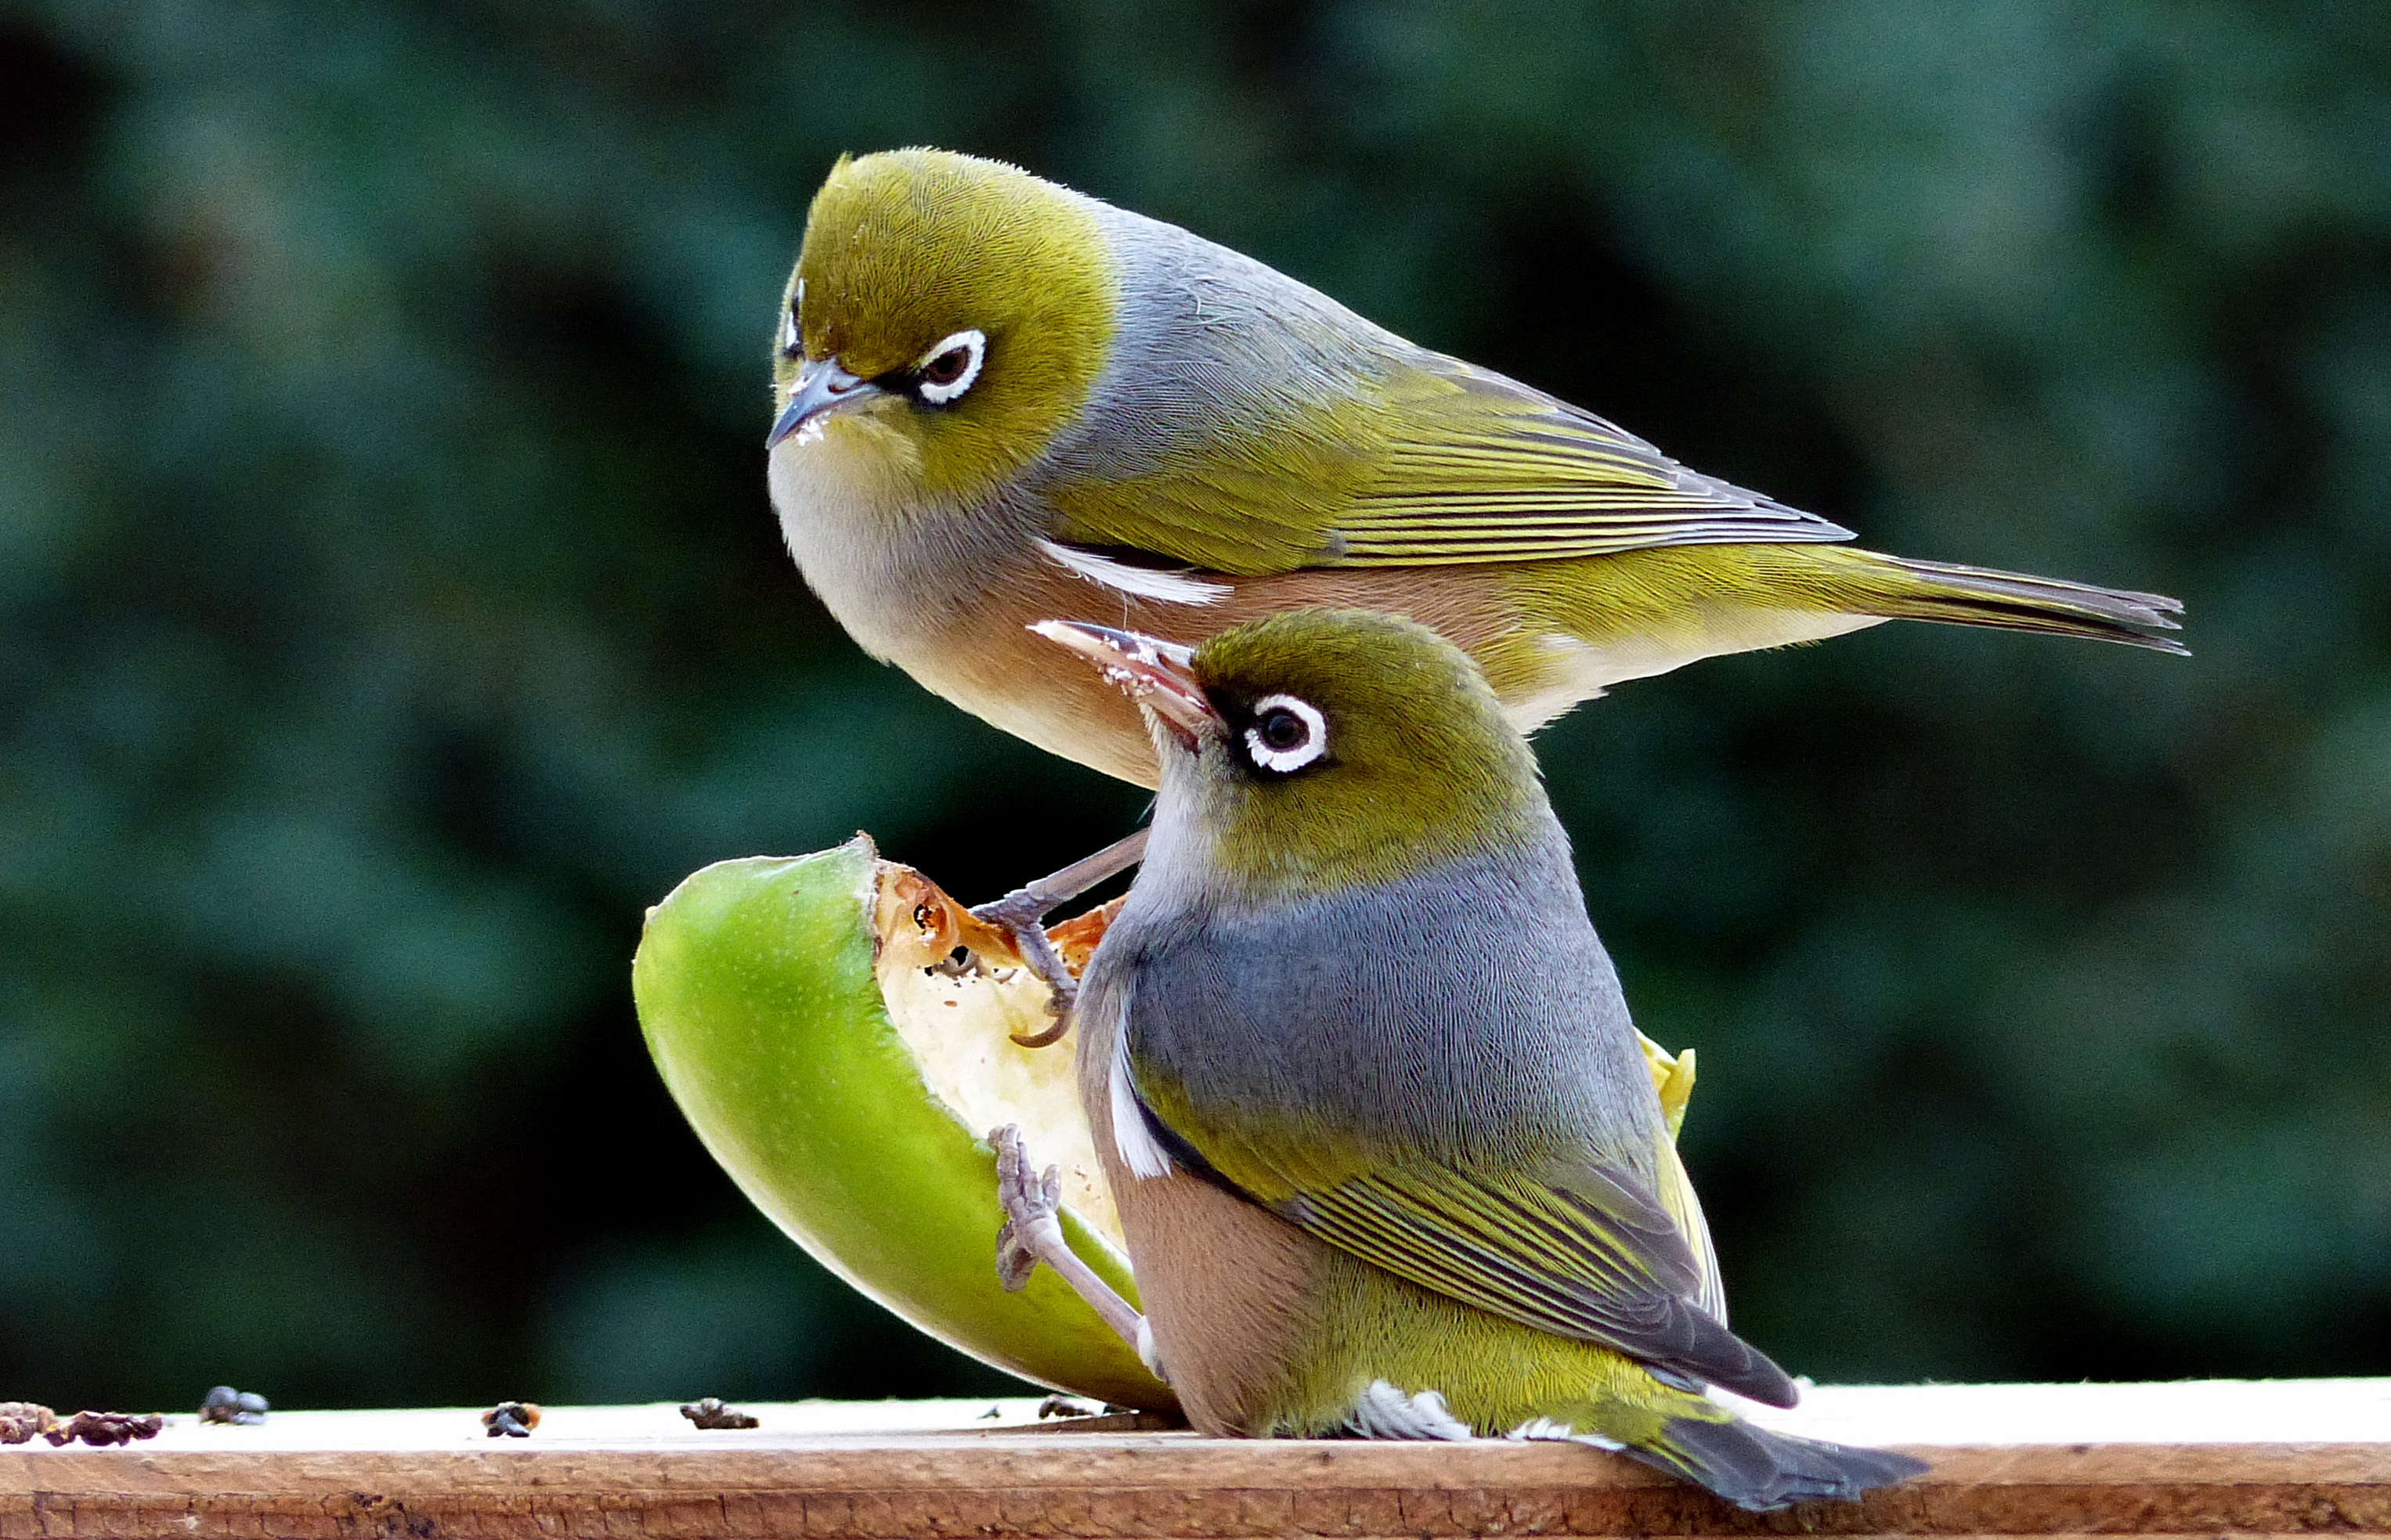
nature, bird, wildlife, beak, fauna, vertebrate, finch, newzealandbirds, silvereyes, waxeyes, fz200, flickrsbestcreatures, perching bird, nightingale, green jay